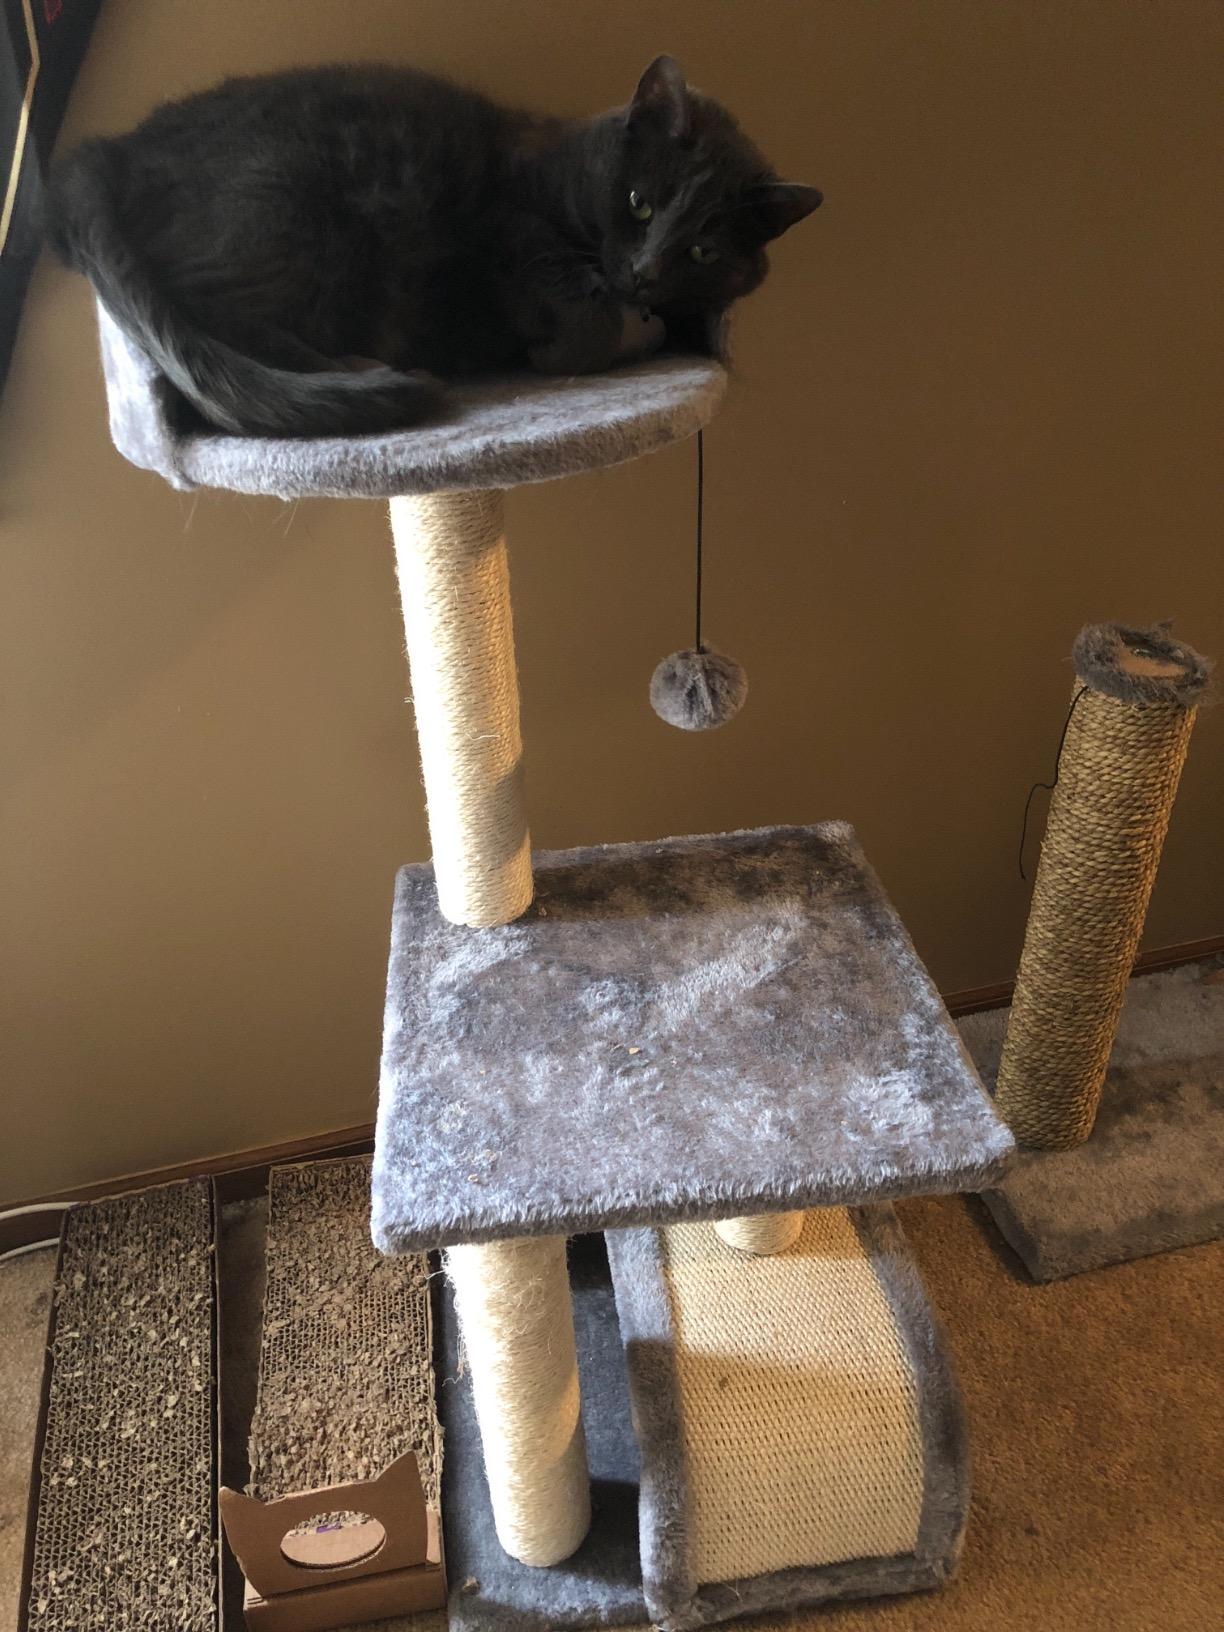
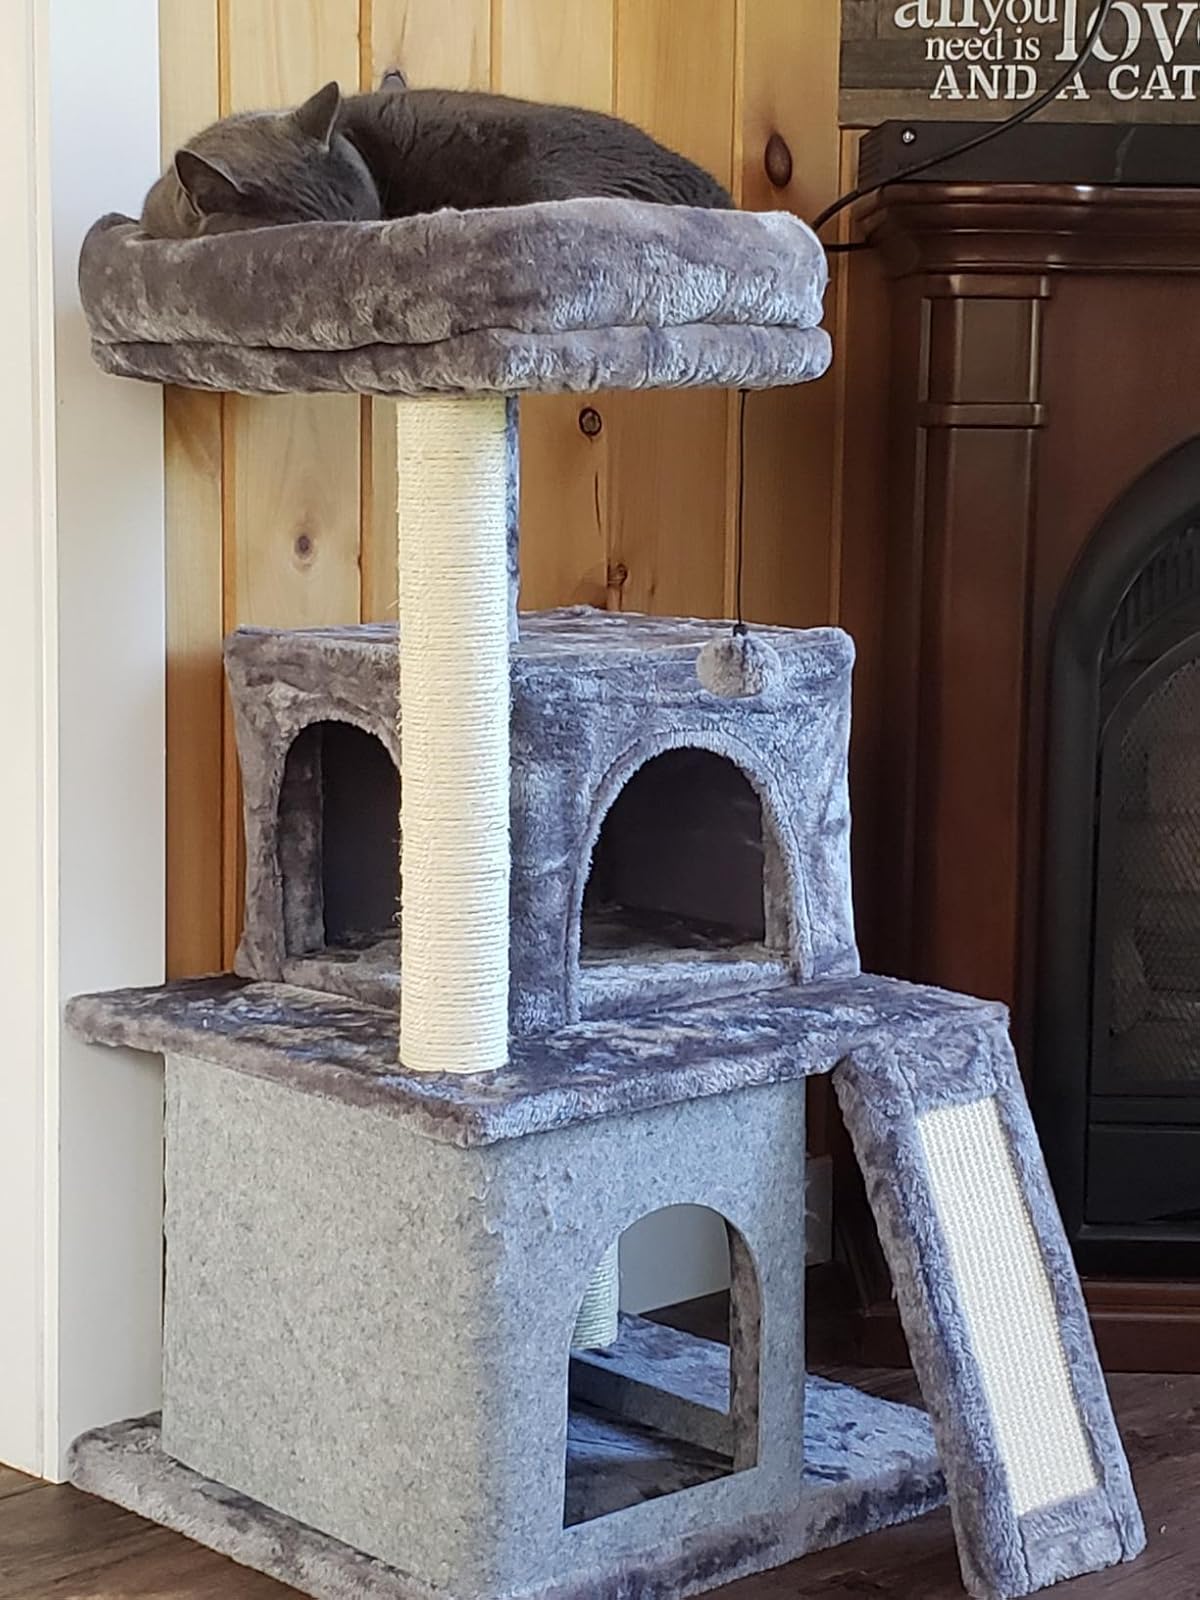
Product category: items_cat tree
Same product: no